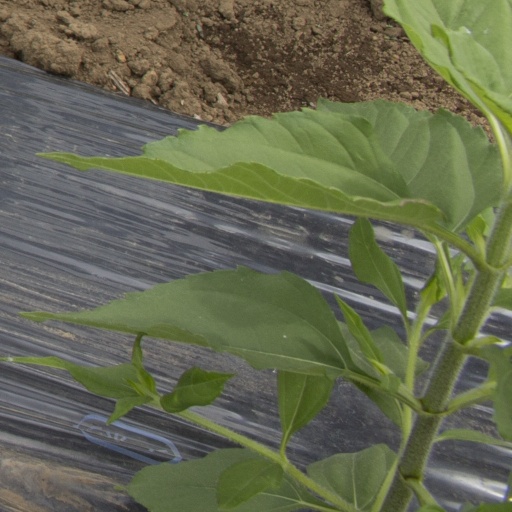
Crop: Jerusalem artichoke